Karl Radek

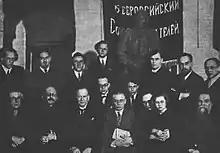
Karl Radek (holding Aleksandr Voronsky's daughter) among the writers of Krasnaya Nov

After being refused recognition as an official representative of the Bolshevik regime, Radek and other delegates — Adolph Joffe, Nikolai Bukharin, Christian Rakovsky and Ignatov — traveled to the German Congress of Soviets. After they were turned back at the border, Radek alone crossed the German border illegally in December 1918, arriving in Berlin on 19 or 20 December, where he participated in discussions and conferences leading to foundation of the Communist Party of Germany (KPD). Radek was arrested after the Spartacist uprising on 12 February 1919 and held in Moabit Prison until his release in January 1920. While he was in Moabit, the attitude of the German authorities towards the Bolsheviks changed. The idea of creating an alliance of nations that had suffered from the Versailles treaty — principally Germany, Russia and Turkey — gained currency in Berlin, as a result of which Radek was allowed to receive a stream of visitors in his prison cell, including Walter Rathenau, Arthur Holitscher, Enver Pasha, and Ruth Fischer.